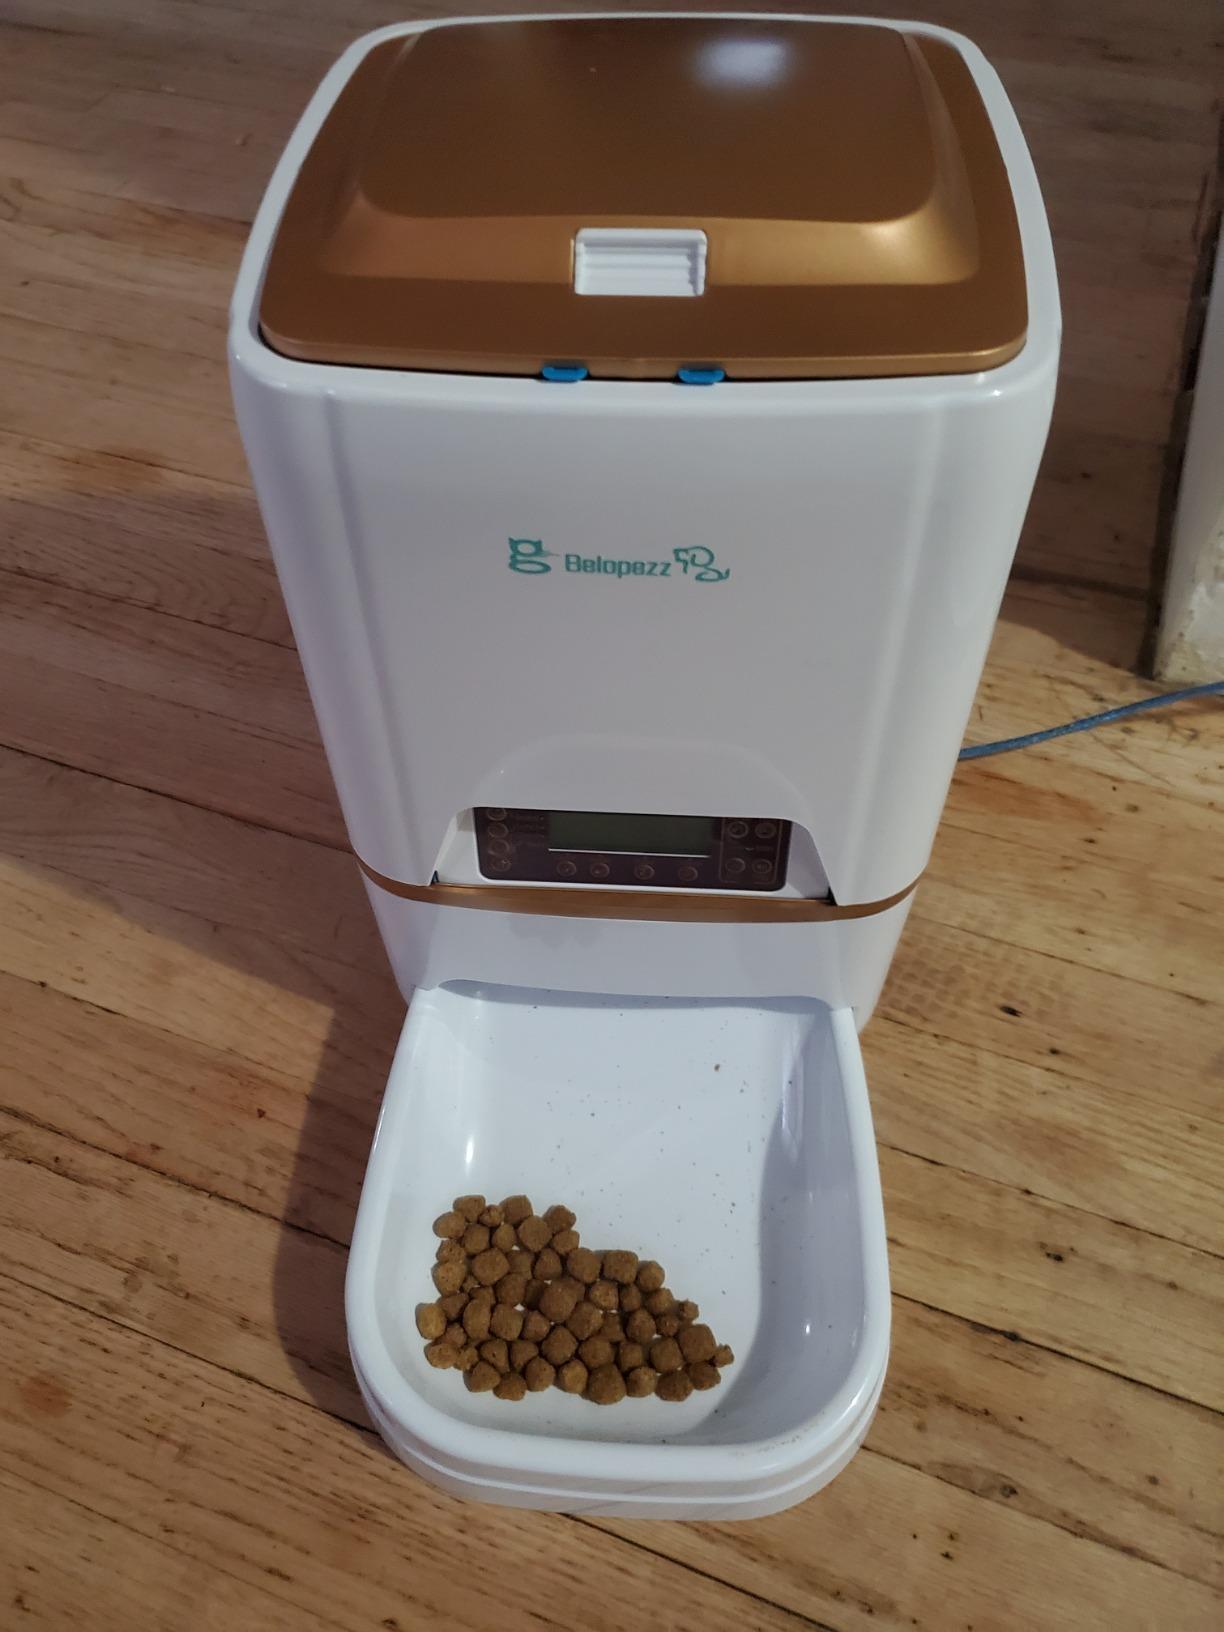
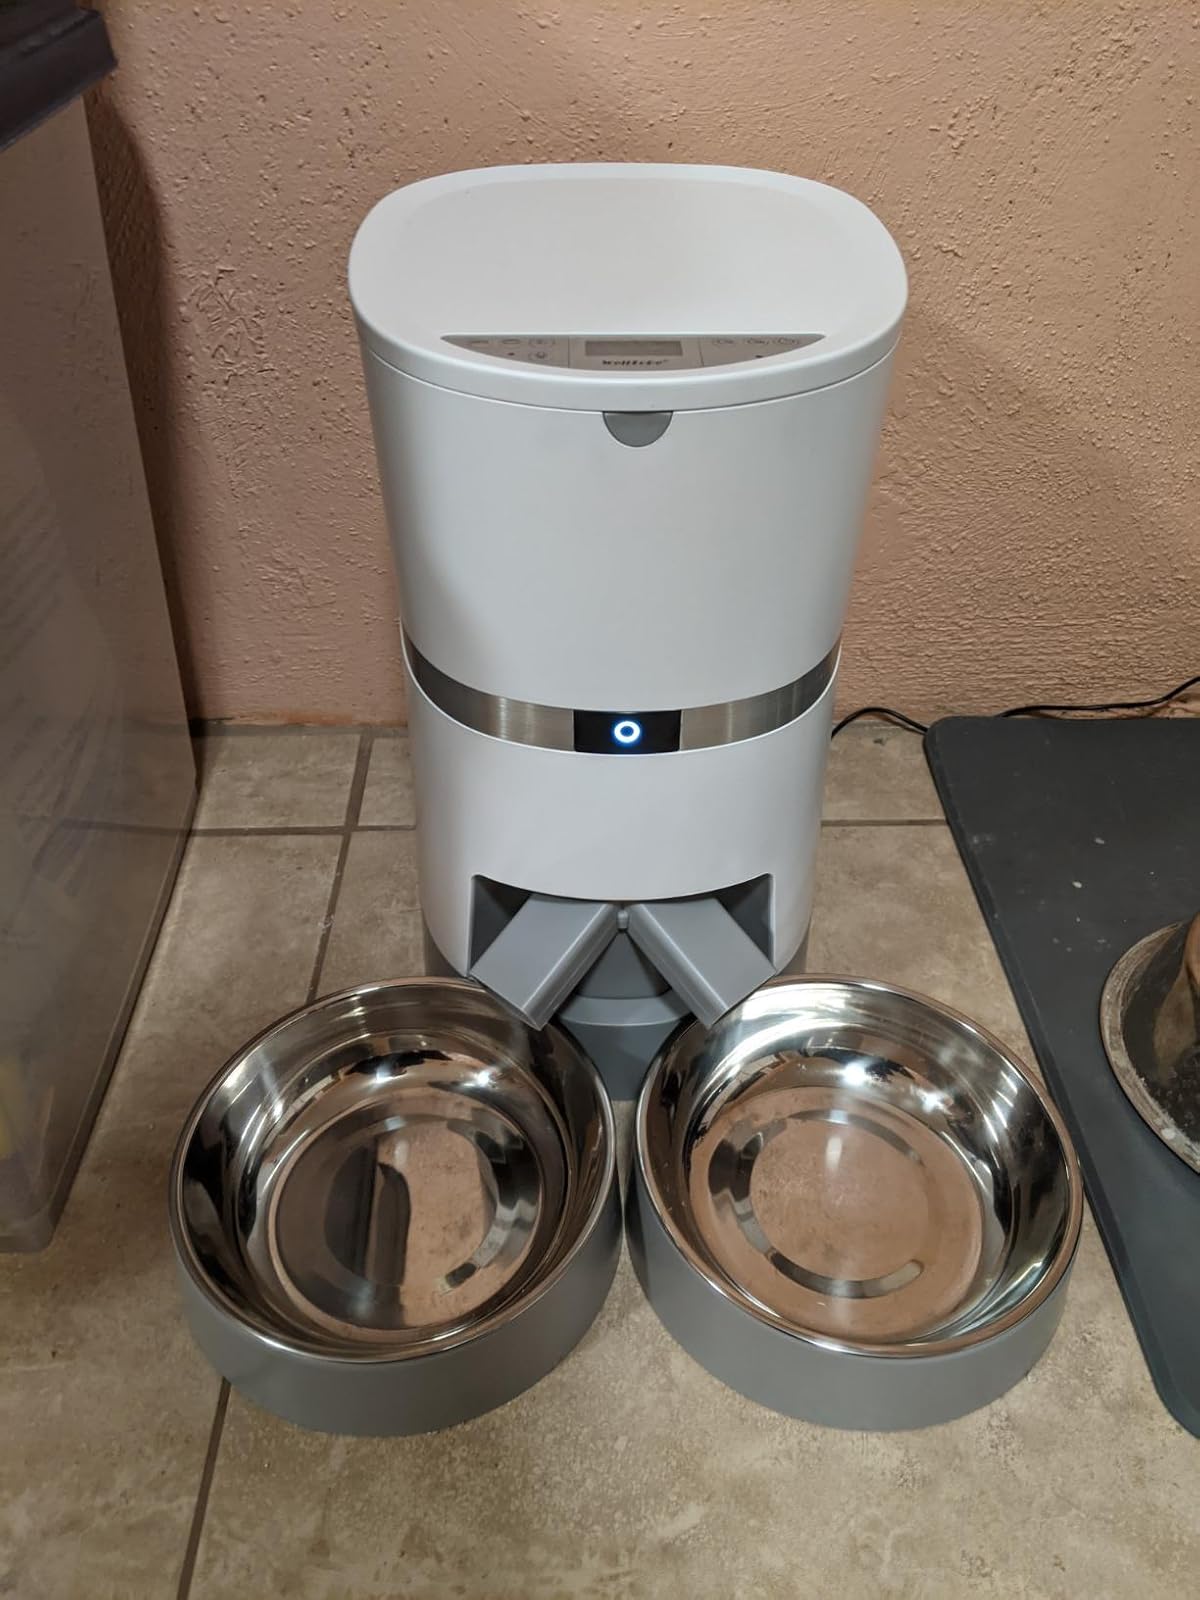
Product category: items_feeder
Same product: no